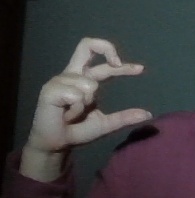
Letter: thal